Lucy Pinder

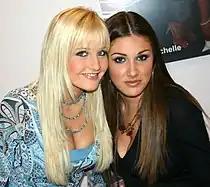
Pinder (right) and Michelle Marsh at Autosport International in Birmingham, 2004

In 2004, Pinder appeared on Living TV's series "I'm Famous and Frightened!", spending the weekend at Bolsover Castle in Derbyshire investigating ghosts and spirits. Pinder appeared in the music video for the 4-4-2 song "Come On England" along with Michelle Marsh.